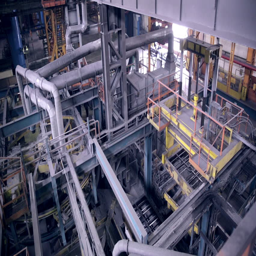
modern plant at a heavy industrial factory